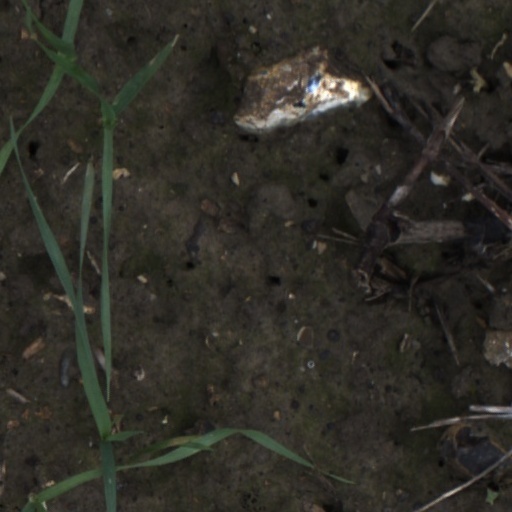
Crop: wheat